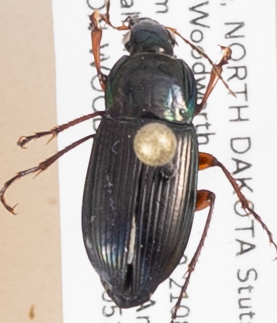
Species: Poecilus lucublandus
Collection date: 2018-05-15
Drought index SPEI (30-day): -1.28
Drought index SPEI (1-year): -1.01
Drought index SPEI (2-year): -0.03